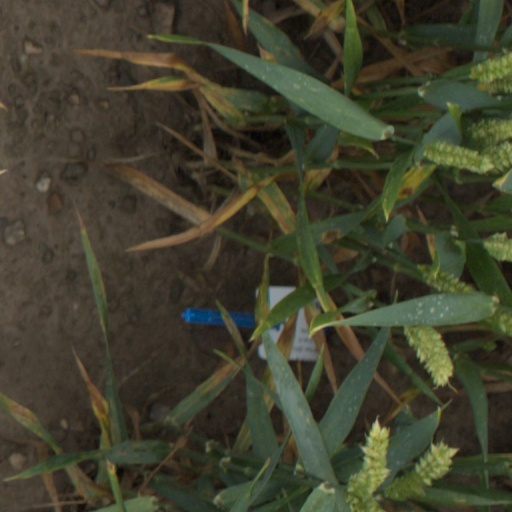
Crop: wheat